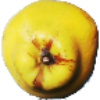
Label: Quince 1